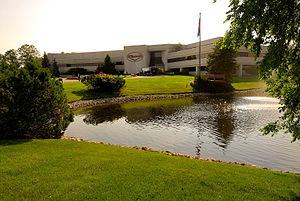
Le siège de Klipsch à Indianapolis
Klipsch est une société fondée à Hope, Arkansas en 1946 par Paul W. Klipsch et dont le siège se trouve à Indianapolis. Elle est principalement connue pour la fabrication d'équipements audio et son rôle dans le développement de la haute-fidélité. Elle se caractérise par une approche de la restitution sonore dite à « haut-rendement » utilisant largement le principe du pavillon.